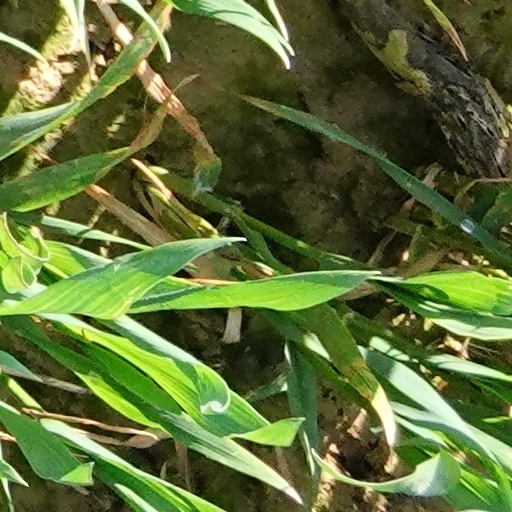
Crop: wheat